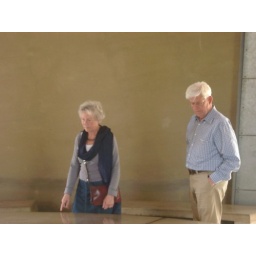
Els en Jan op het Walter Sisulu Square in Kliptown, in het monument van de Constitution